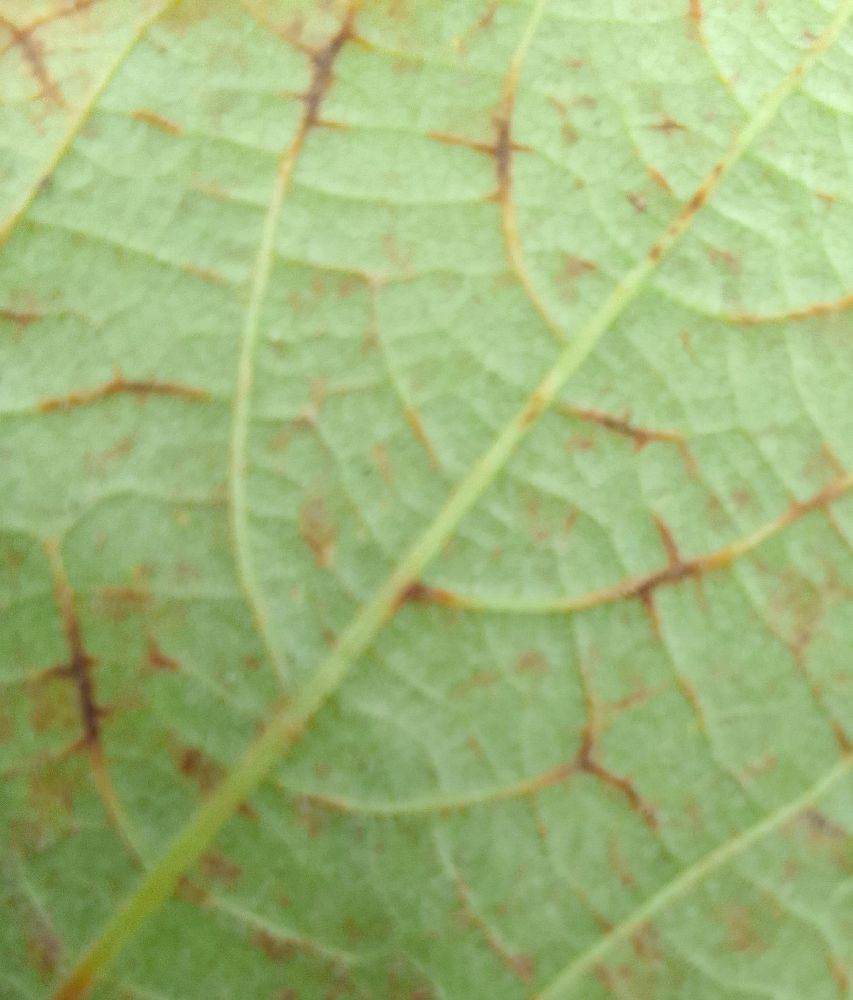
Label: anthracnose